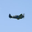
Label: airplane